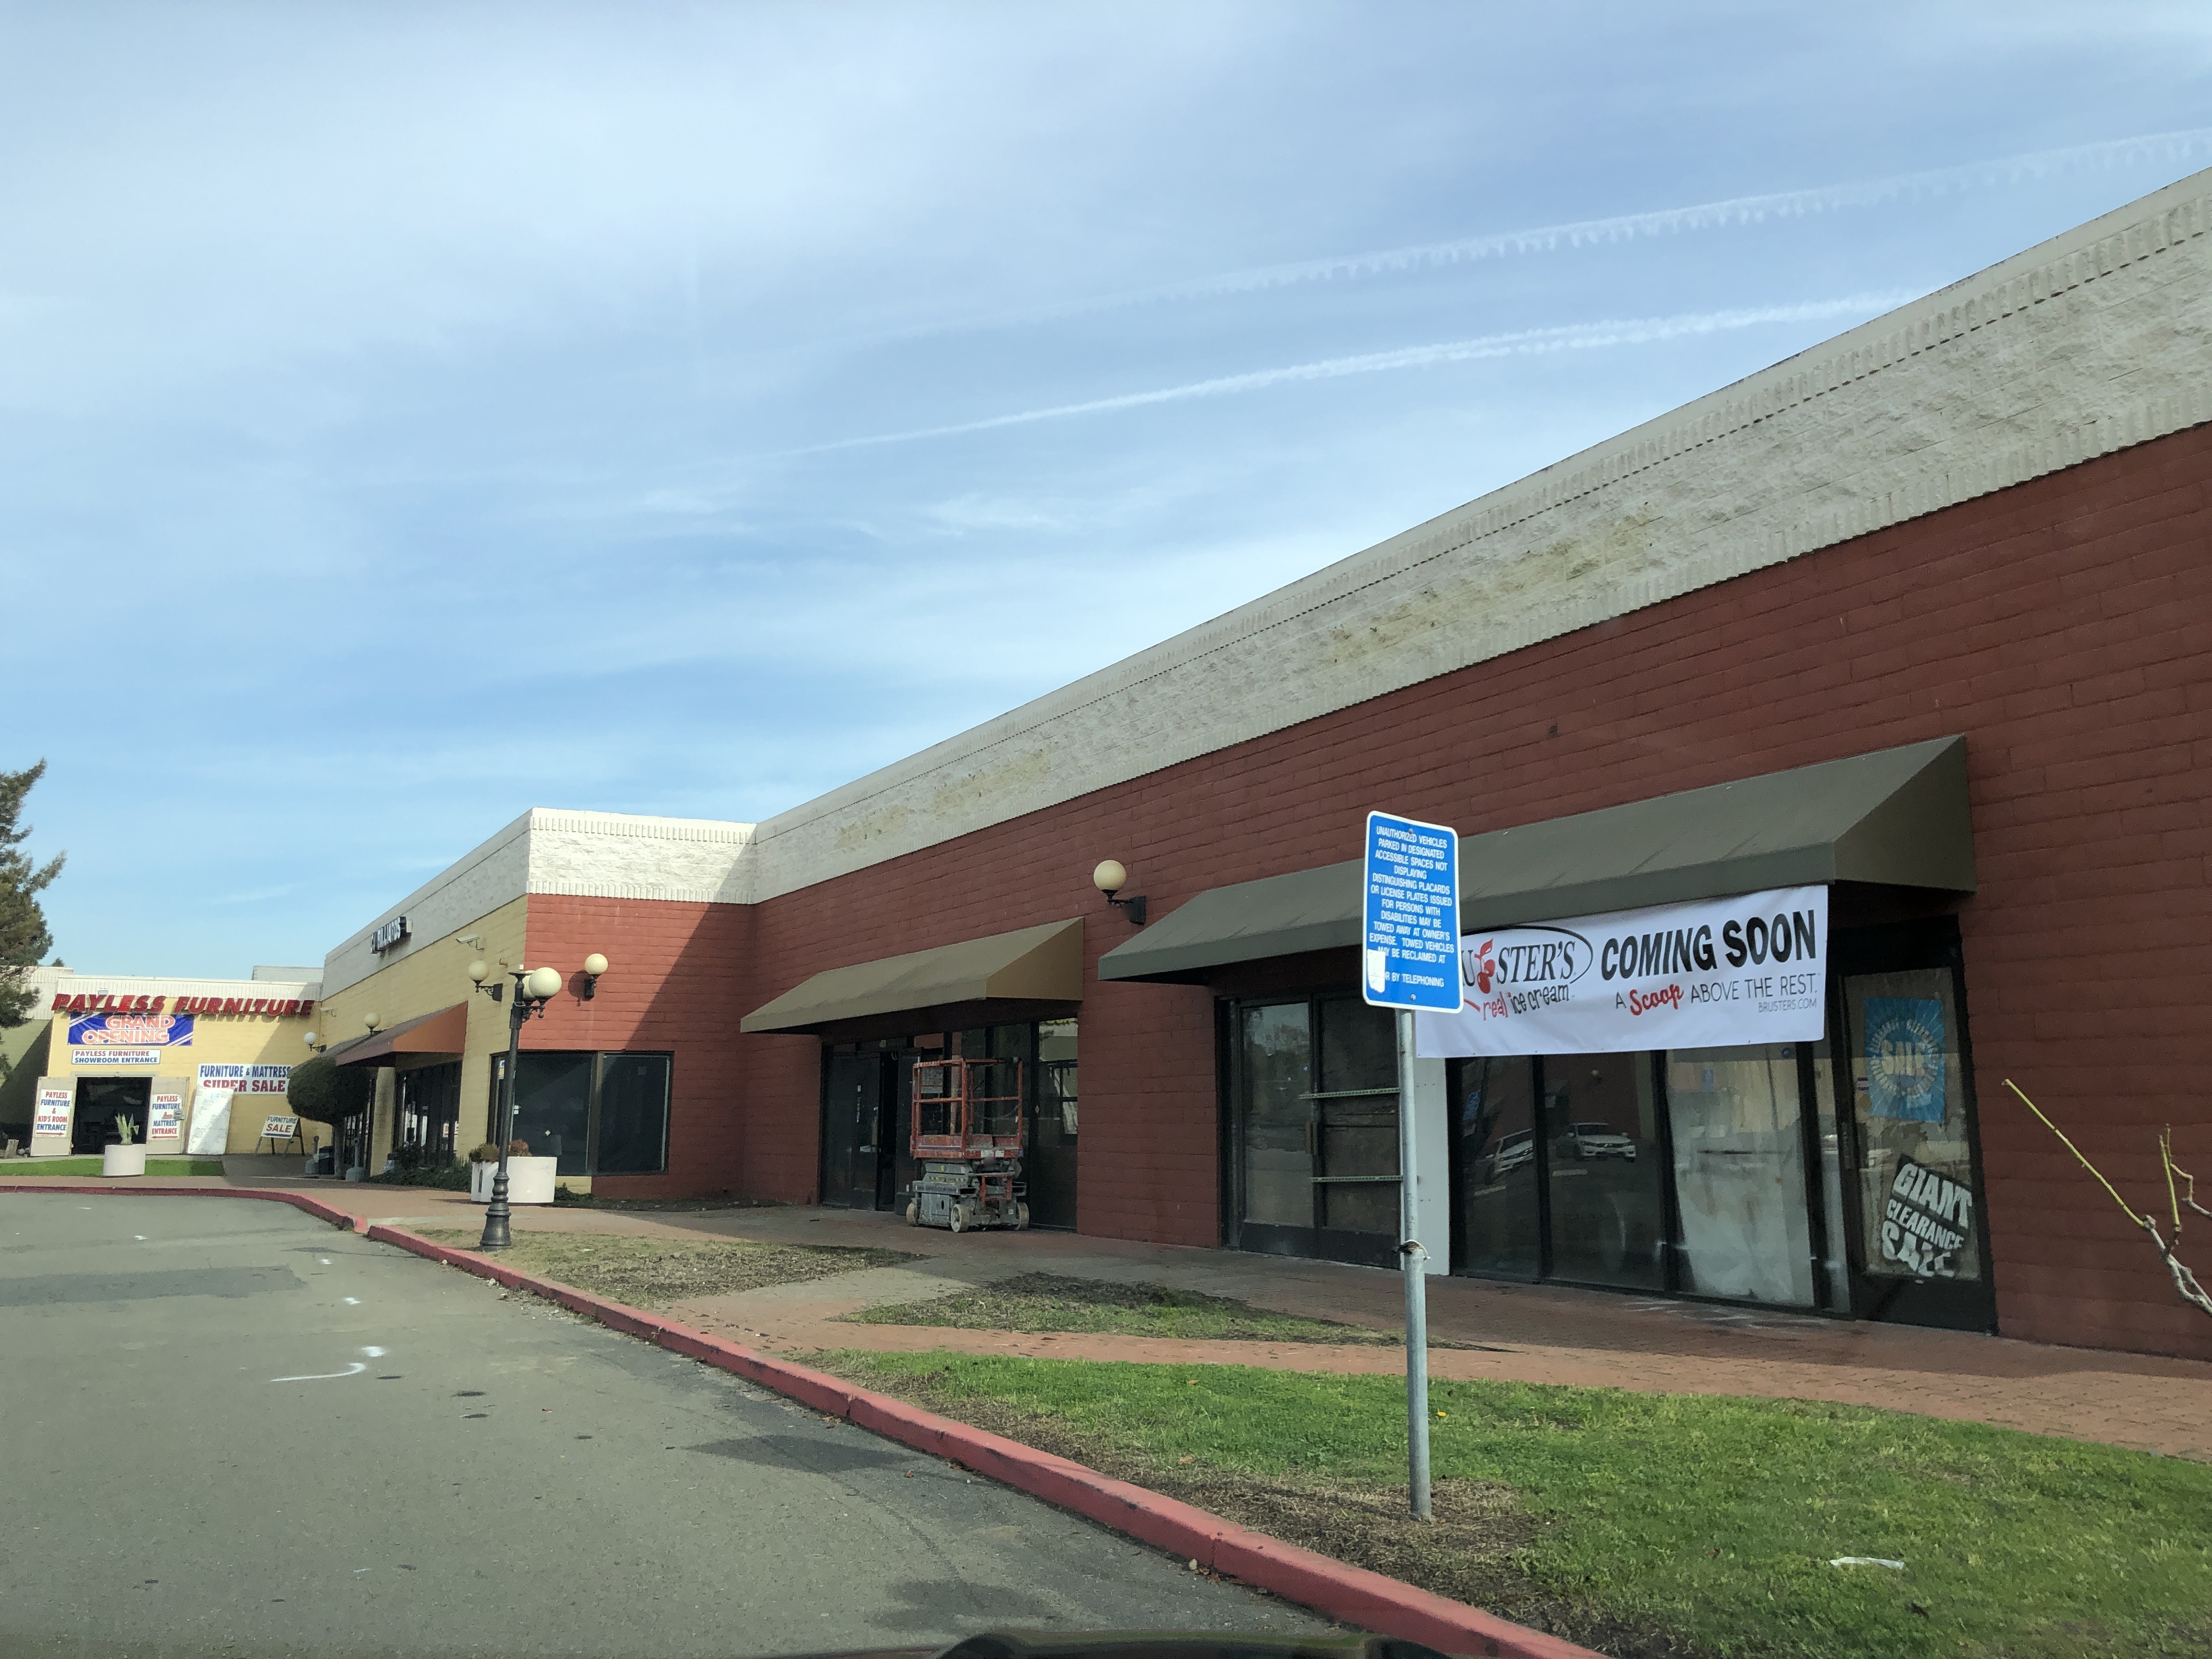
Feature: Storefront
City: Fremont
State: California
Country: United States
Date: 2020-01-29T21:01:22.157000+00:00
Coordinates: 37.52, -121.988